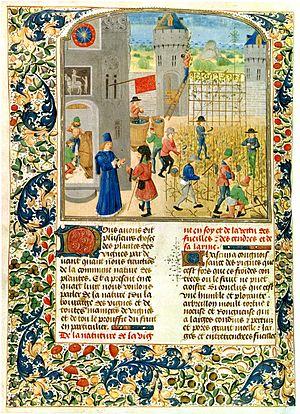
Le travail de la vigne
Le Maître de Marguerite d'York est un maître anonyme enlumineur actif à Bruges des années 1470 à 1480. Il doit son nom à un livre de dévotion qu'il a décoré pour Marguerite d'York, épouse du duc Charles le Téméraire. Les livres enluminés de sa main encore conservés sont pour un grand nombre d'entre eux exécutés pour Louis de Gruuthuse. Plusieurs manuscrits sont aussi attribués à de proches collaborateurs.